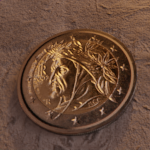
Coin value: 2euro
Country: it
Edition: standard